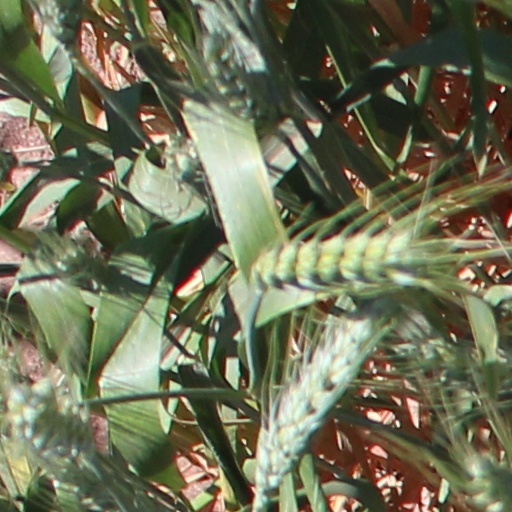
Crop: wheat